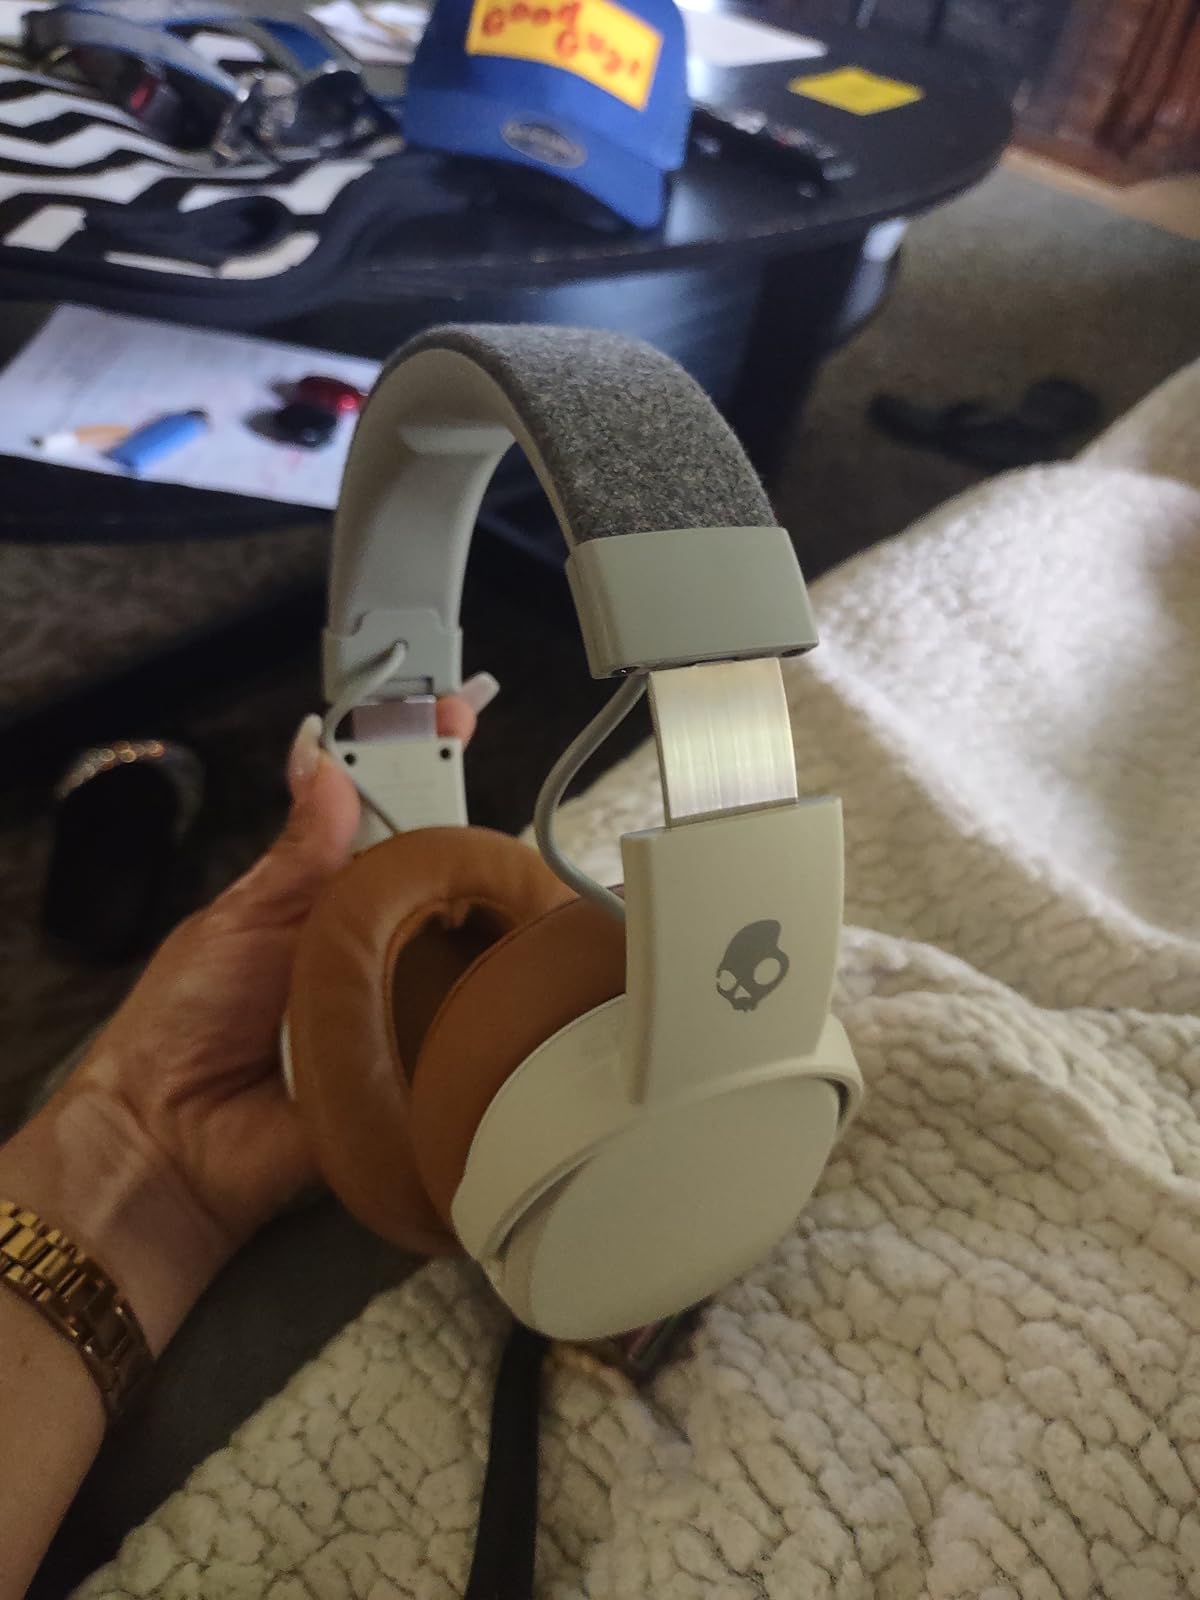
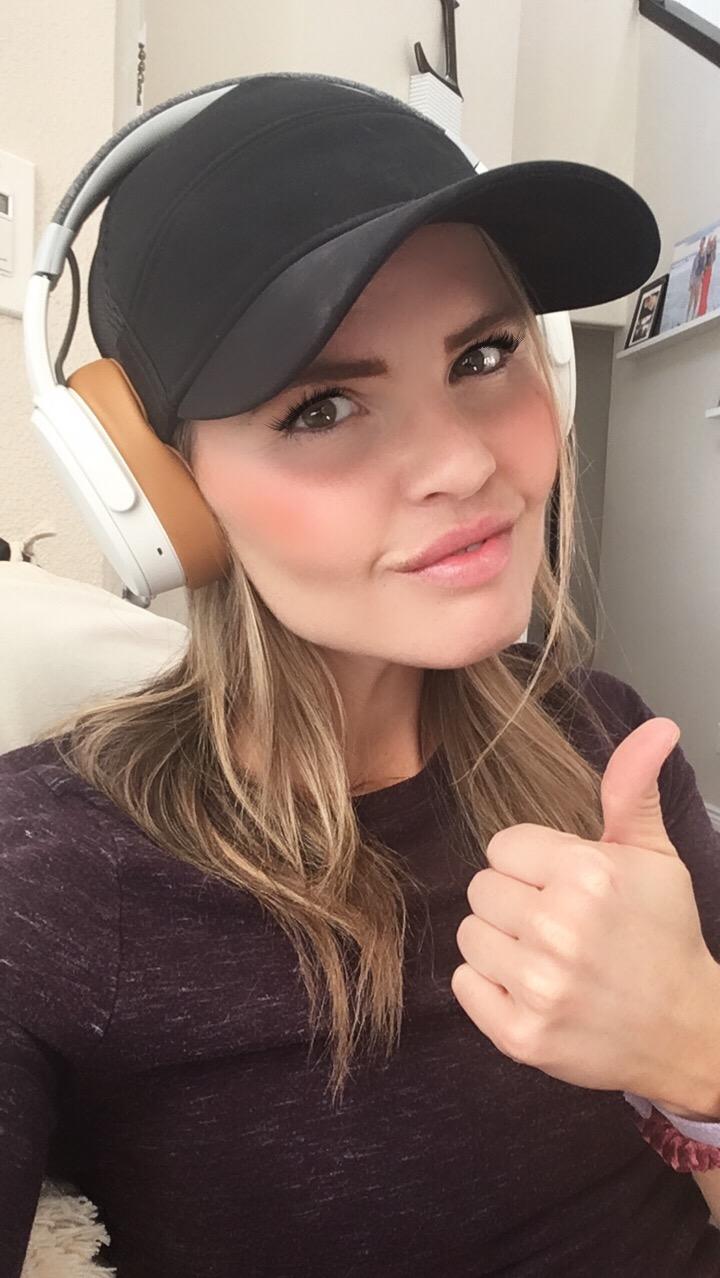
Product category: headphones
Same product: yes